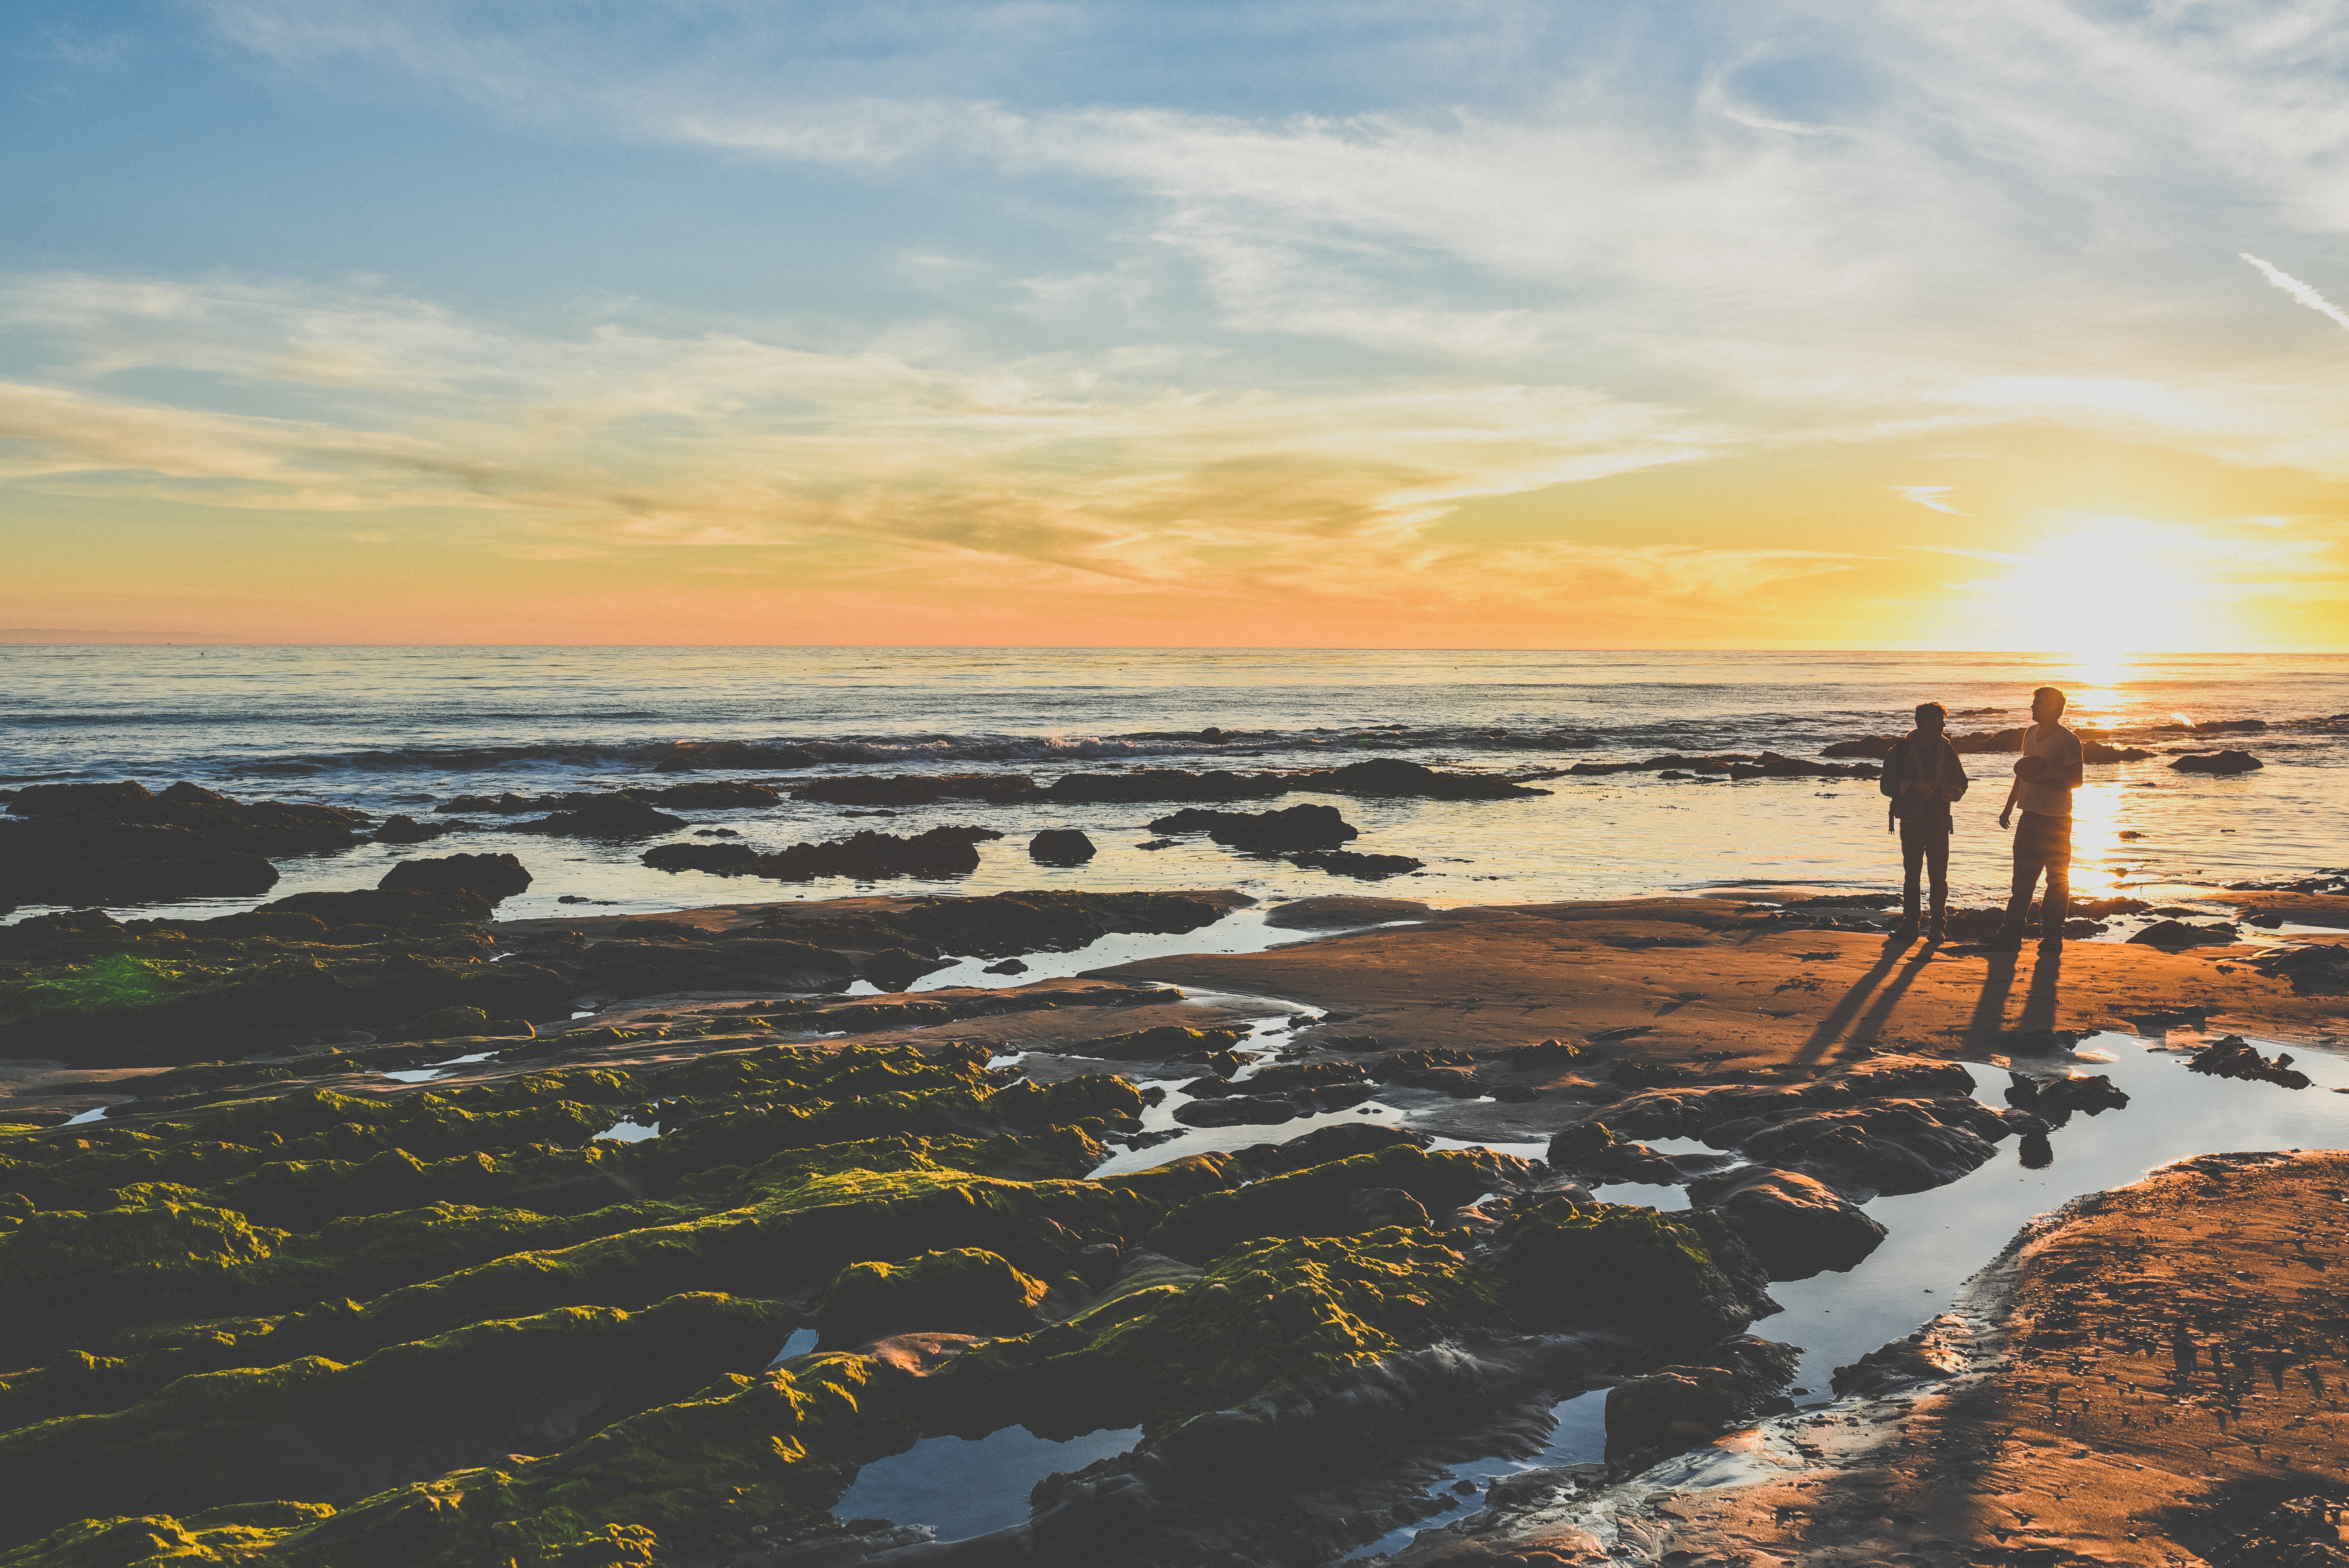
beach, landscape, sea, coast, water, sand, ocean, horizon, light, cloud, people, sun, sunrise, sunset, sunlight, morning, shore, wave, dawn, stone, looking, cliff, dusk, standing, idyllic, evening, cove, reflection, scenic, seascape, bay, body of water, rocks, long, shadows, cape, wind wave